Lindsay Inglis

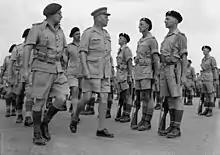
Lieutenant Colonel R. McGaffin, front left, accompanying Brigadier Leslie Inglis, the commander of 4th Armoured Brigade, on an inspection of the personnel of 19th Armoured Regiment in September 1943.

Despite this show of disloyalty to his commander, Inglis remained in command of 4th Brigade through much of the North African campaign. He led his brigade in the capture of Belhamed, a hill adjacent to Sidi Rezegh, which resulted in the opening of a corridor to Tobruk during Operation "Crusader", for which he was awarded the Distinguished Service Order (DSO).